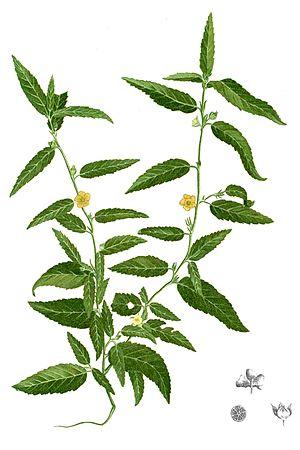
Sida acuta, le sida à feuilles aiguës, sida aigu, herbe dure ou herbe à balais, est une espèce de plantes dicotylédones de la famille des Malvaceae, sous-famille des Malvoideae, originaire d'Amérique centrale.